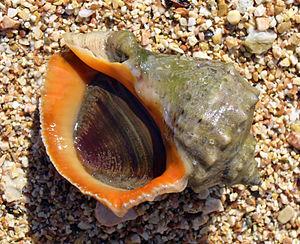
Rapana venosa, un muricidé perceur invasif prélevé dans la mer noire. Photo prise en 2008. Українська: Рапана Polski: Rapana Български: Рапан 日本語: アカニシ
Bien qu'il existe plusieurs définitions des espèces envahissantes, elles sont toujours basées sur quatre critères principaux :
Rapana venosa, rapana veiné ou murex de la mer Noire est une espèce de mollusques gastéropodes de la famille des Muricidae, sous-famille des Rapaninae et du genre Rapana. Espèce benthique et néritique, il vit sur des substrats de sable et de rochers de la côte, à 30 mètres de profondeur.